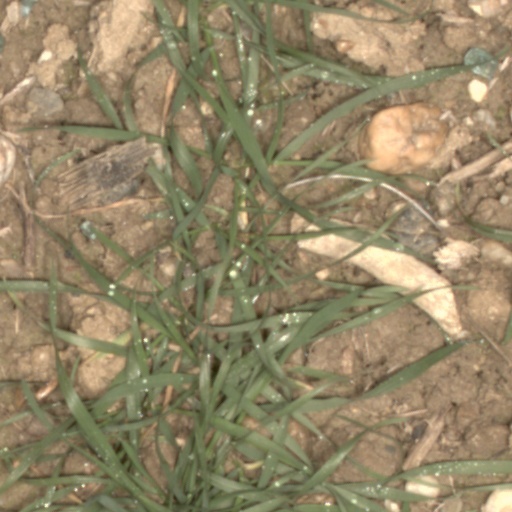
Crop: wheat